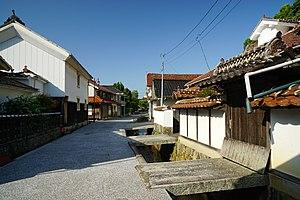
Gōtsu est une ville située dans la préfecture de Shimane, au Japon.